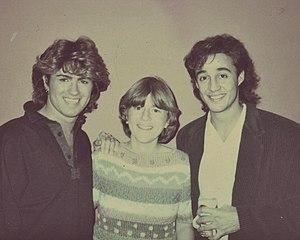
De gauche à droite